Geography of the Central African Republic

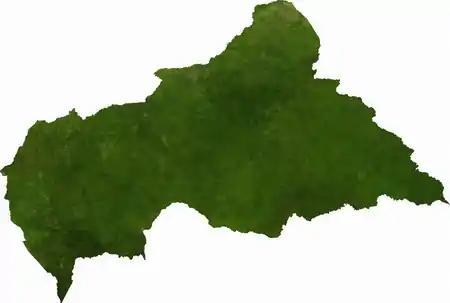
A satellite map of the Central African Republic.

Central Africa, north of Democratic Republic of the Congo